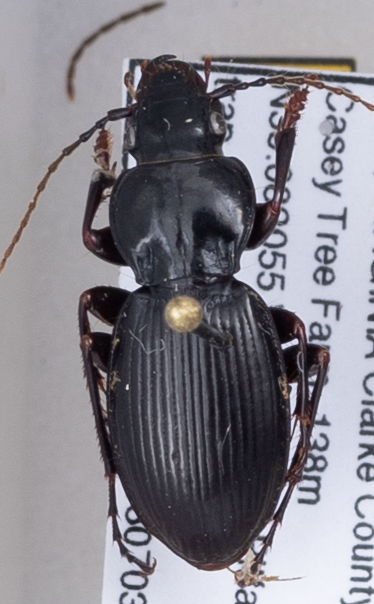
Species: Cyclotrachelus furtivus
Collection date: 2018-07-03
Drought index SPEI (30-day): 1.442
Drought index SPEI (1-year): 1.45
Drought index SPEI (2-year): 1.01